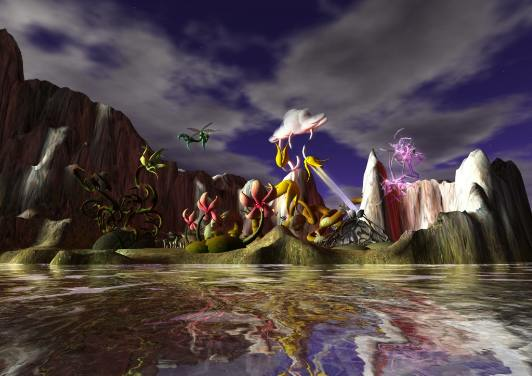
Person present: No